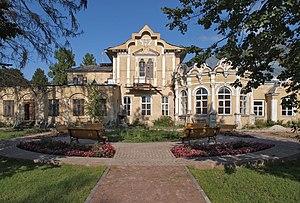
Le parc et le château d'Altoufievo avec l'église de l'Exaltation de la Sainte-Croix est un ensemble architectural du XVIIIᵉ et du XIXᵉ siècle à Moscou dans le district d'Altoufievski.